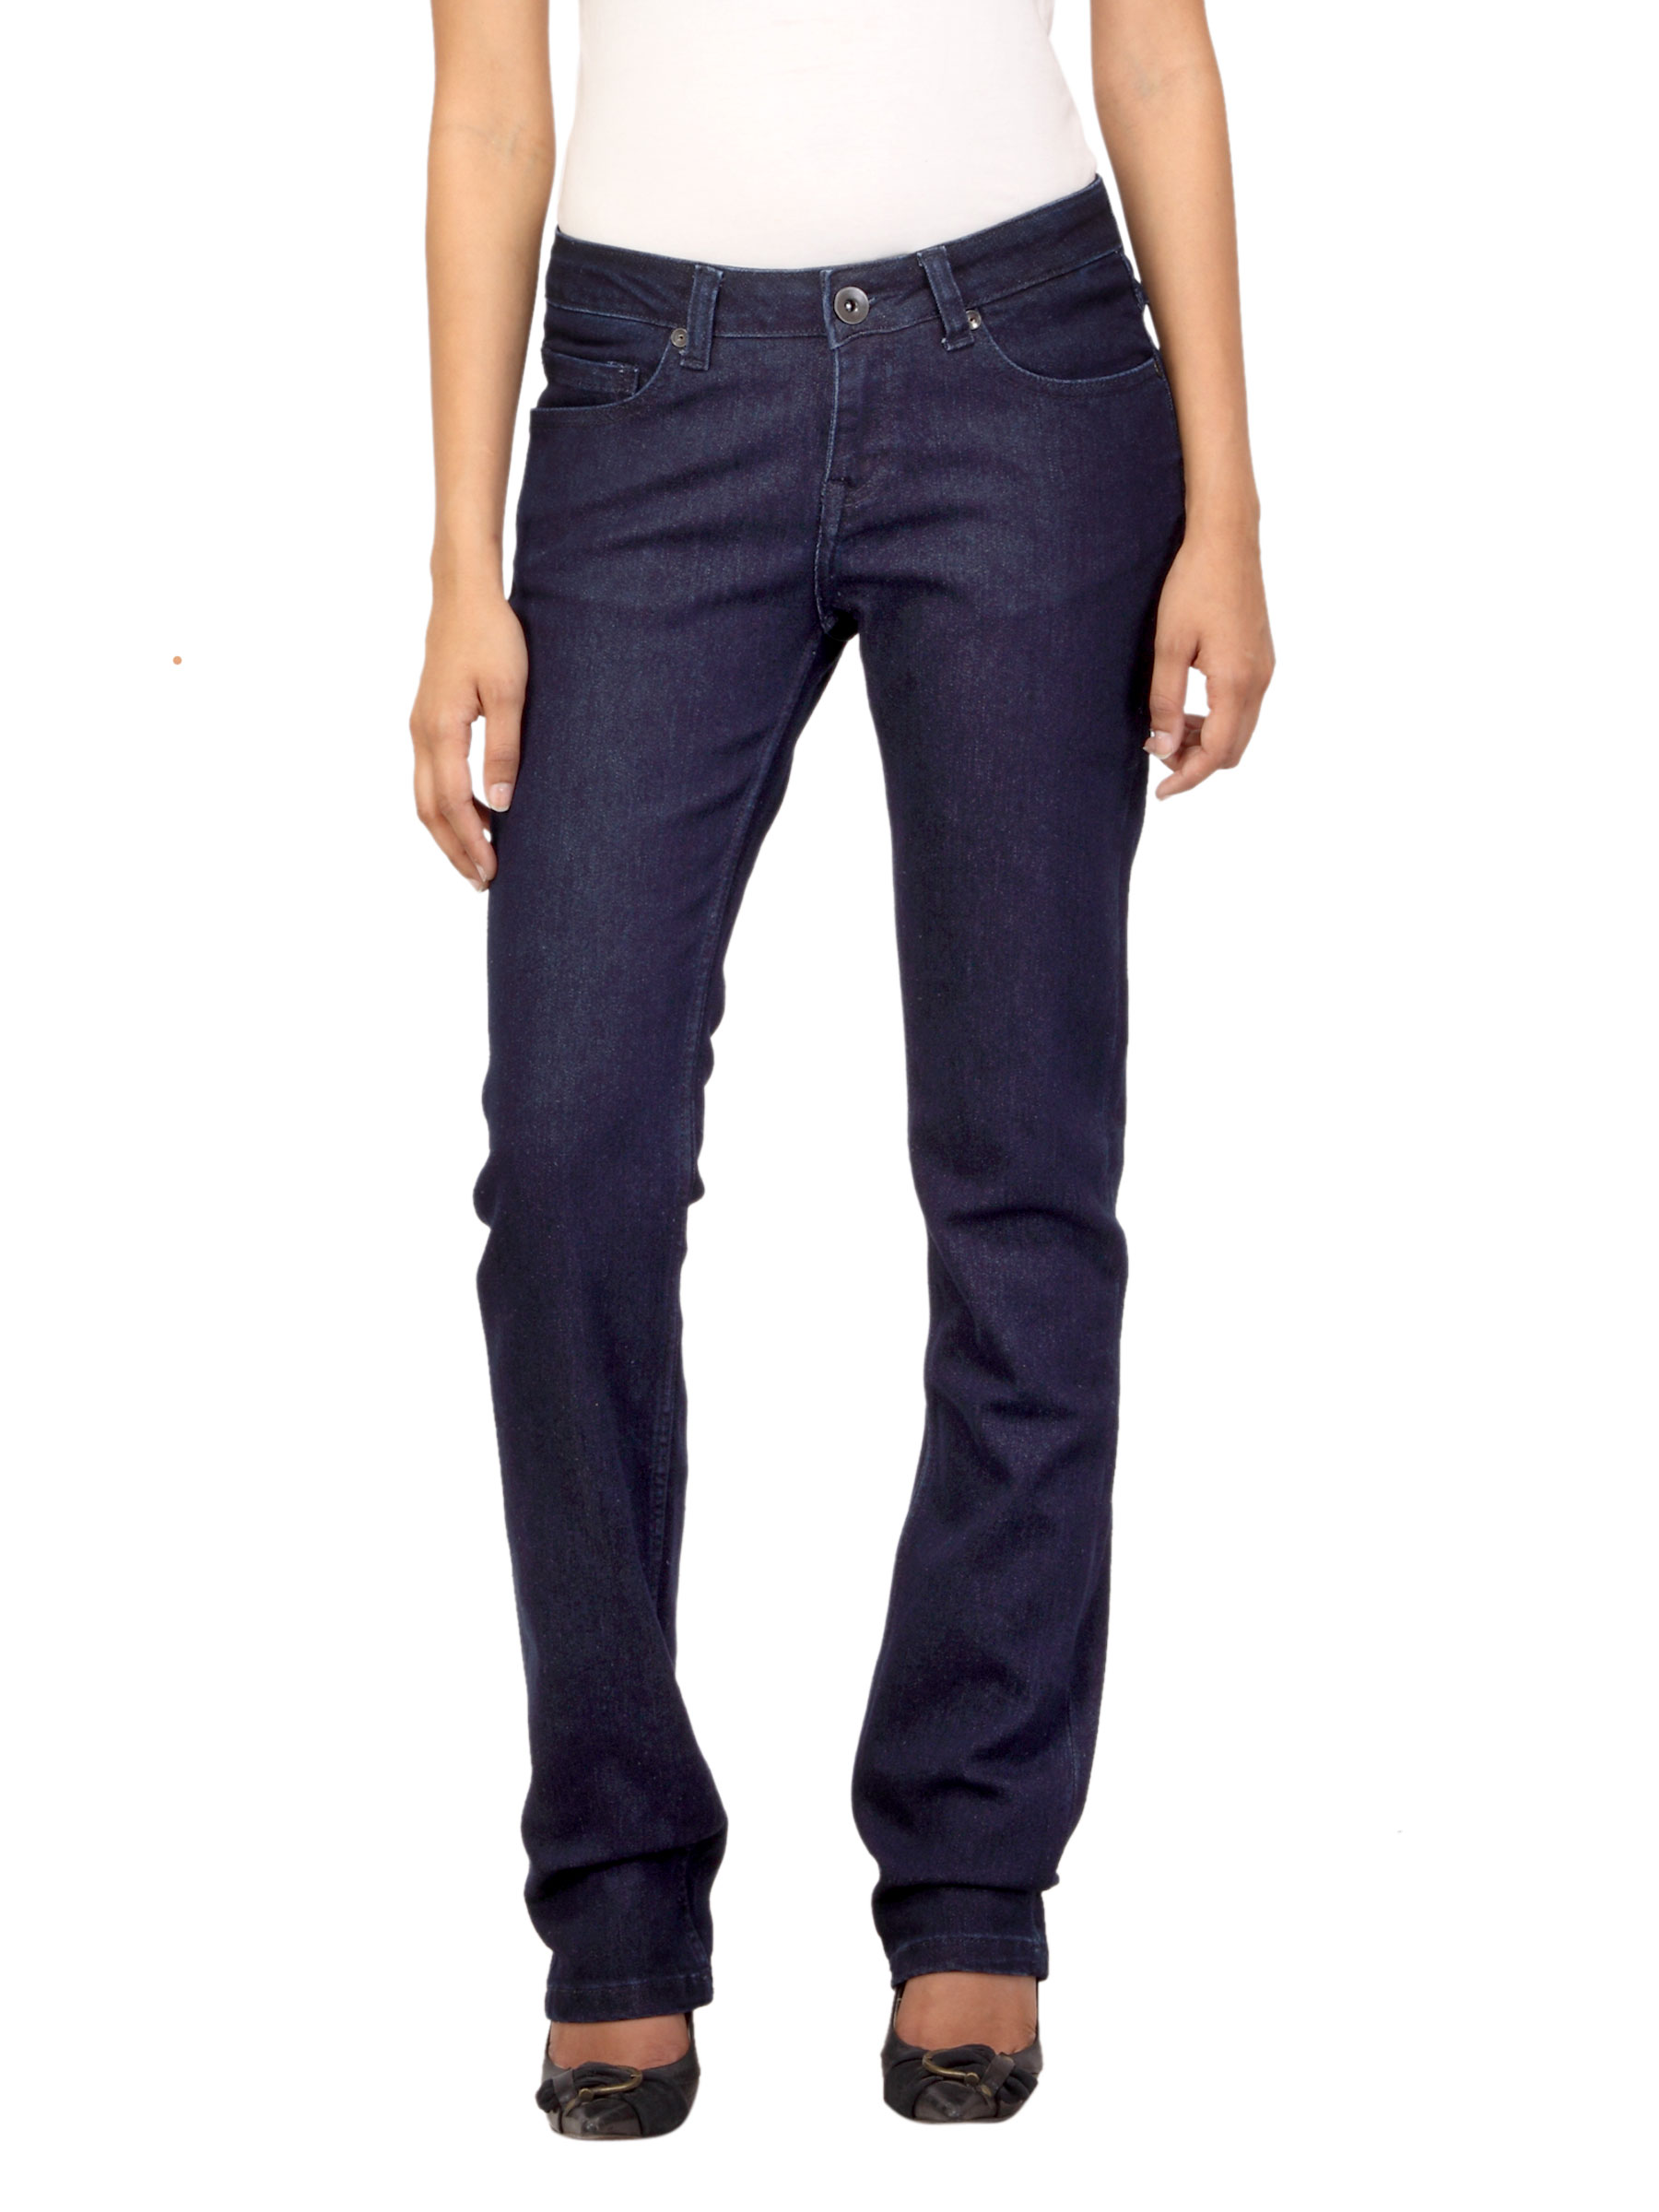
Scullers For Her Women Blue Jeans
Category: Apparel / Bottomwear / Jeans
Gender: Women
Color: Blue
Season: Summer 2012
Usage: Casual